Mandir Wahi Banayenge (film)

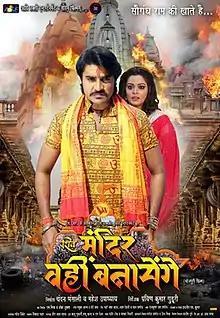
Mandir Wahi Banayenge Theatrically Release Poster

Mandir Wahi Banayenge is a 2019 Indian Bhojpuri-language action drama film directed by Praveen Kumar Guduri and produced by Chandan Bhansali and Mahesh Upadhyay with co-produced by Shankar Shukla and Ram Mishra. The film presented by "Aadishakti Entertainment" and "Sohum Films" under banner of "SRV Production House", "Maahi Movies Entertainment". Pradeep Pandey has been cast in the lead role along with Nidhi Jha while Sushil Singh, Samarth Chaturvedi, Anoop Arora, Kiran Yadav, Krishna Kumar, Mahesh Acharya, Prakash Jais and Prem Dubey feature in supporting roles. Item queen Seema Singh and Priti Dhyani make a special appearance in songs. It is written by Indrajeet S. Kumar. The film's music was composed by Madhukar Anand and Chotte Baba.